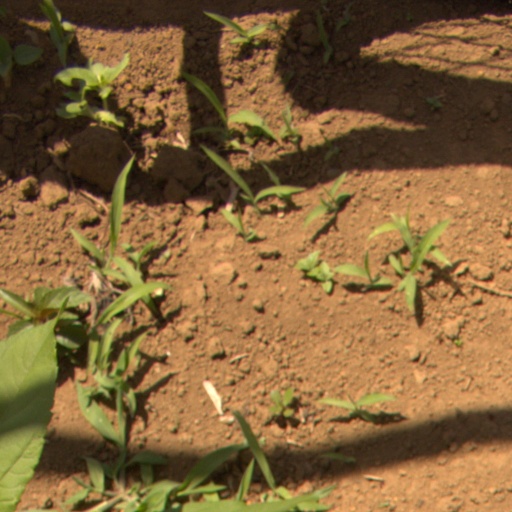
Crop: Jerusalem artichoke